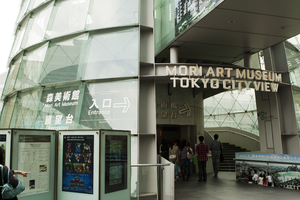
Le musée d'art Mori est un musée d'art contemporain fondé par le promoteur immobilier Minoru Mori dans la Roppongi Hills Mori Tower du complexe Roppongi Hills, tous deux construits par Mori lui-même à Tokyo au Japon.